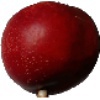
Label: nectarine